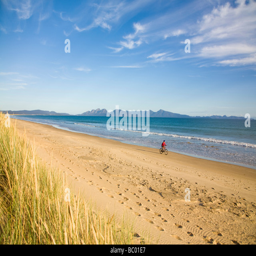
a woman enjoying a bike ride on the east coast